Matthew Taylor (sculptor)

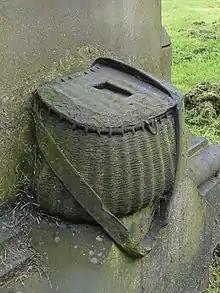
Fish basket on Angler's Tomb

This is a Grade II listed monument, listed for its "finely carved lettering and figures." Matthew Taylor's father William died on 24 May 1873 and was buried in Woodhouse Cemetery four days later. Matthew was the "gifted sculptor" of William's gravestone, known as the "Angler's Tomb". As of 2017, the gravestone has been removed from the right to the left side of the chapel at Woodhouse Cemetery, and the kingfisher is missing from the top of the monument. The illustration of fishing in the Wharfe has weathered, obscuring the face of William Taylor and the view of Grewelthorpe on the far bank. The Reverend William Thomas Adey (1844–1925), who was pastor of Burley Road Baptist Church, Leeds 1870–1878, and a friend of Matthew, wrote about this "beautiful and interesting memorial" in 1905 as follows: